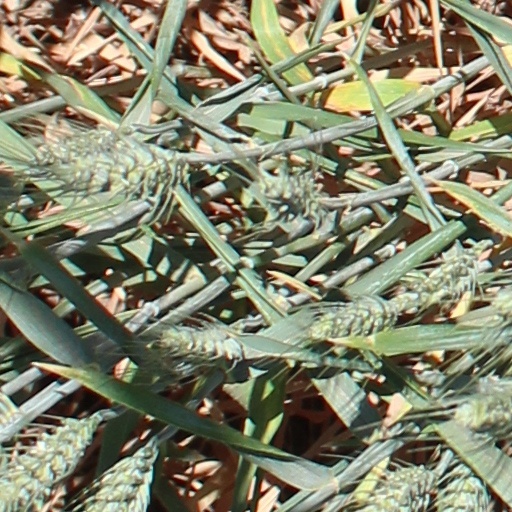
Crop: wheat